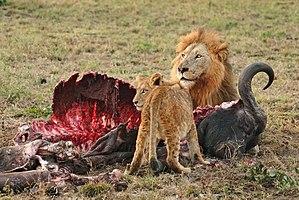
Un Lion et un lionceau mangent un Buffle. Réserve de Sabi Sand (nord), Afrique du Sud. Italiano: Leone maschio (Panthera leo) e un cucciolo mentre mangiano un Bufalo nel Nord di Sabi Sand in Sud Africa. Español: Un león y un cachorro comiéndose a un Búfalo al norte de Sabi Sand, Sudáfrica.